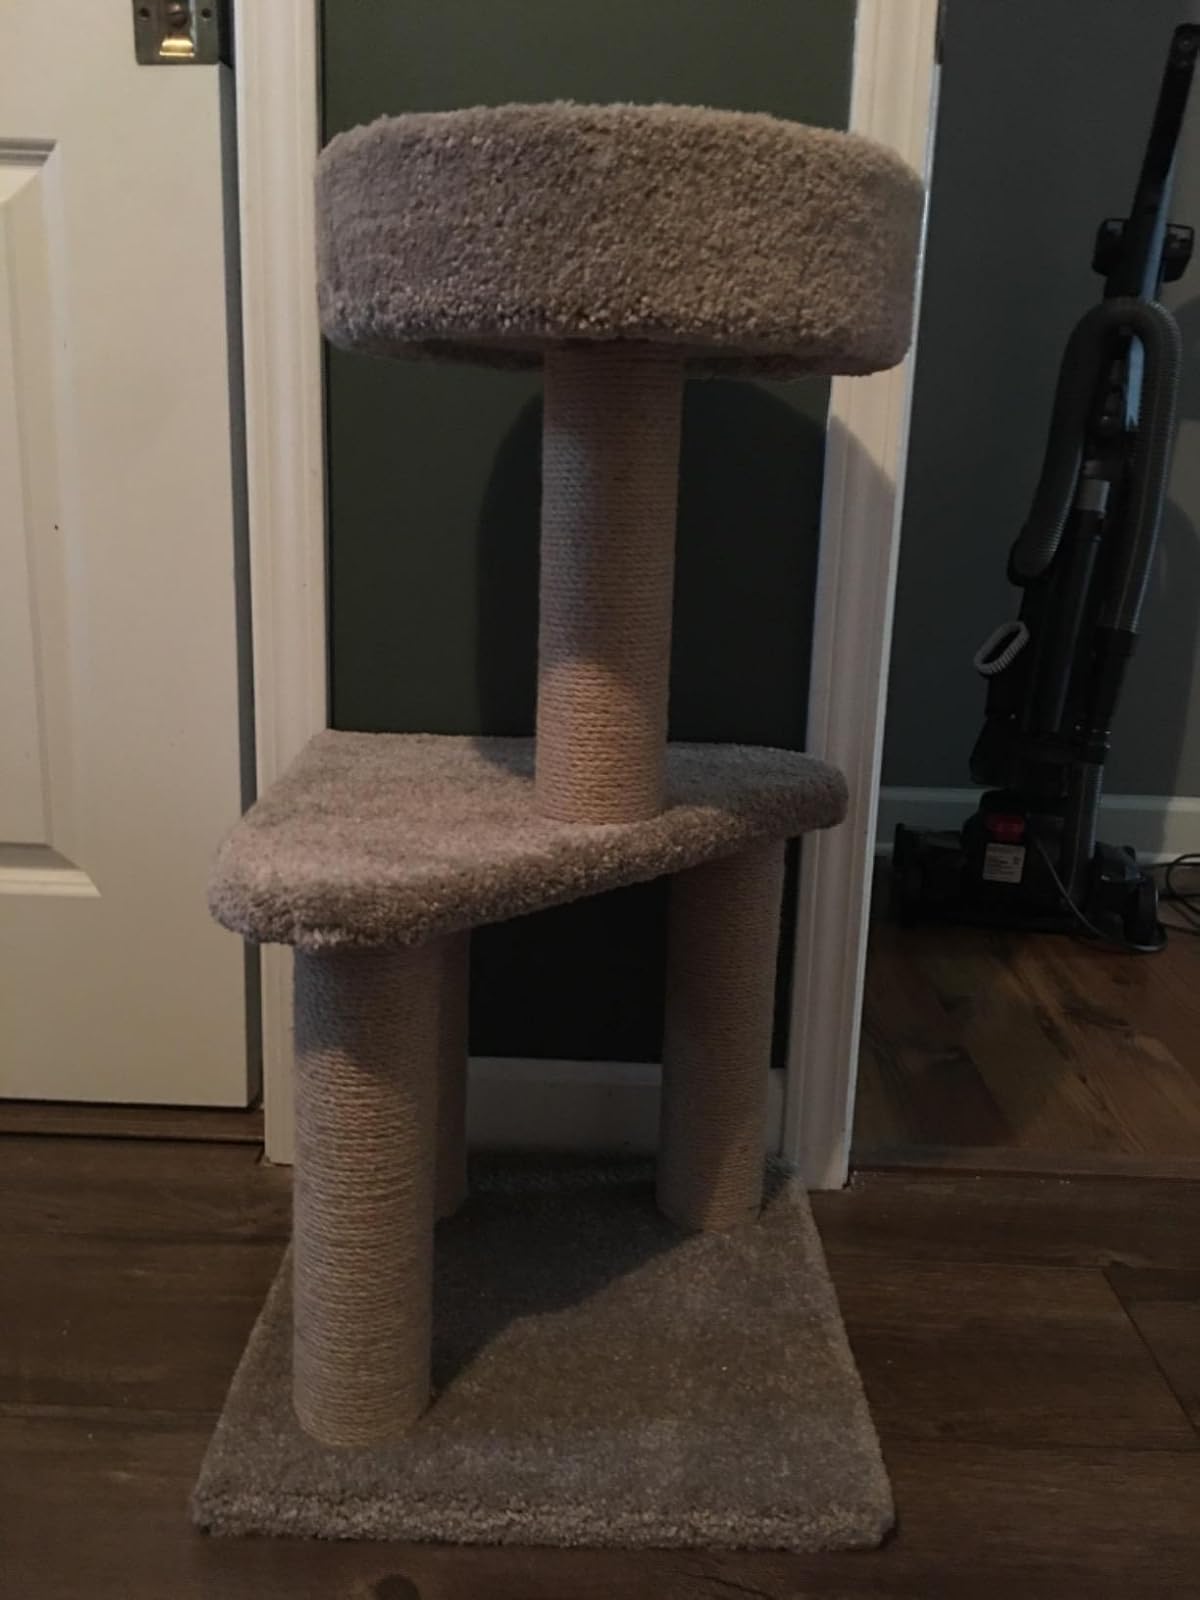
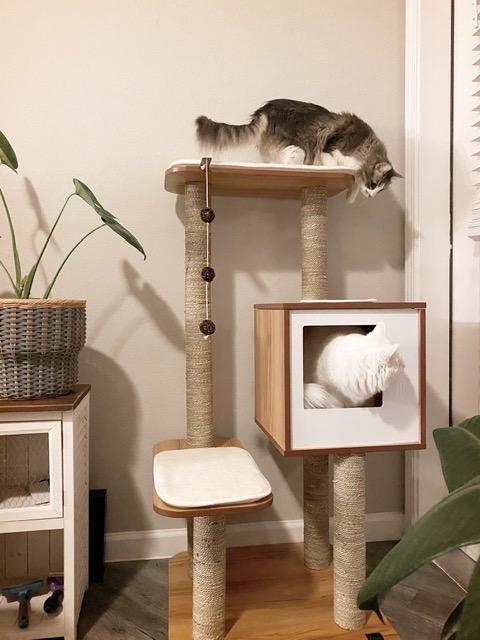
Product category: items_cat tree
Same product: no